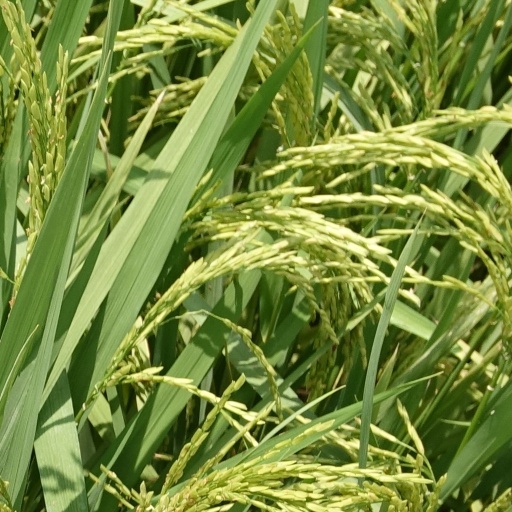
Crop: rice